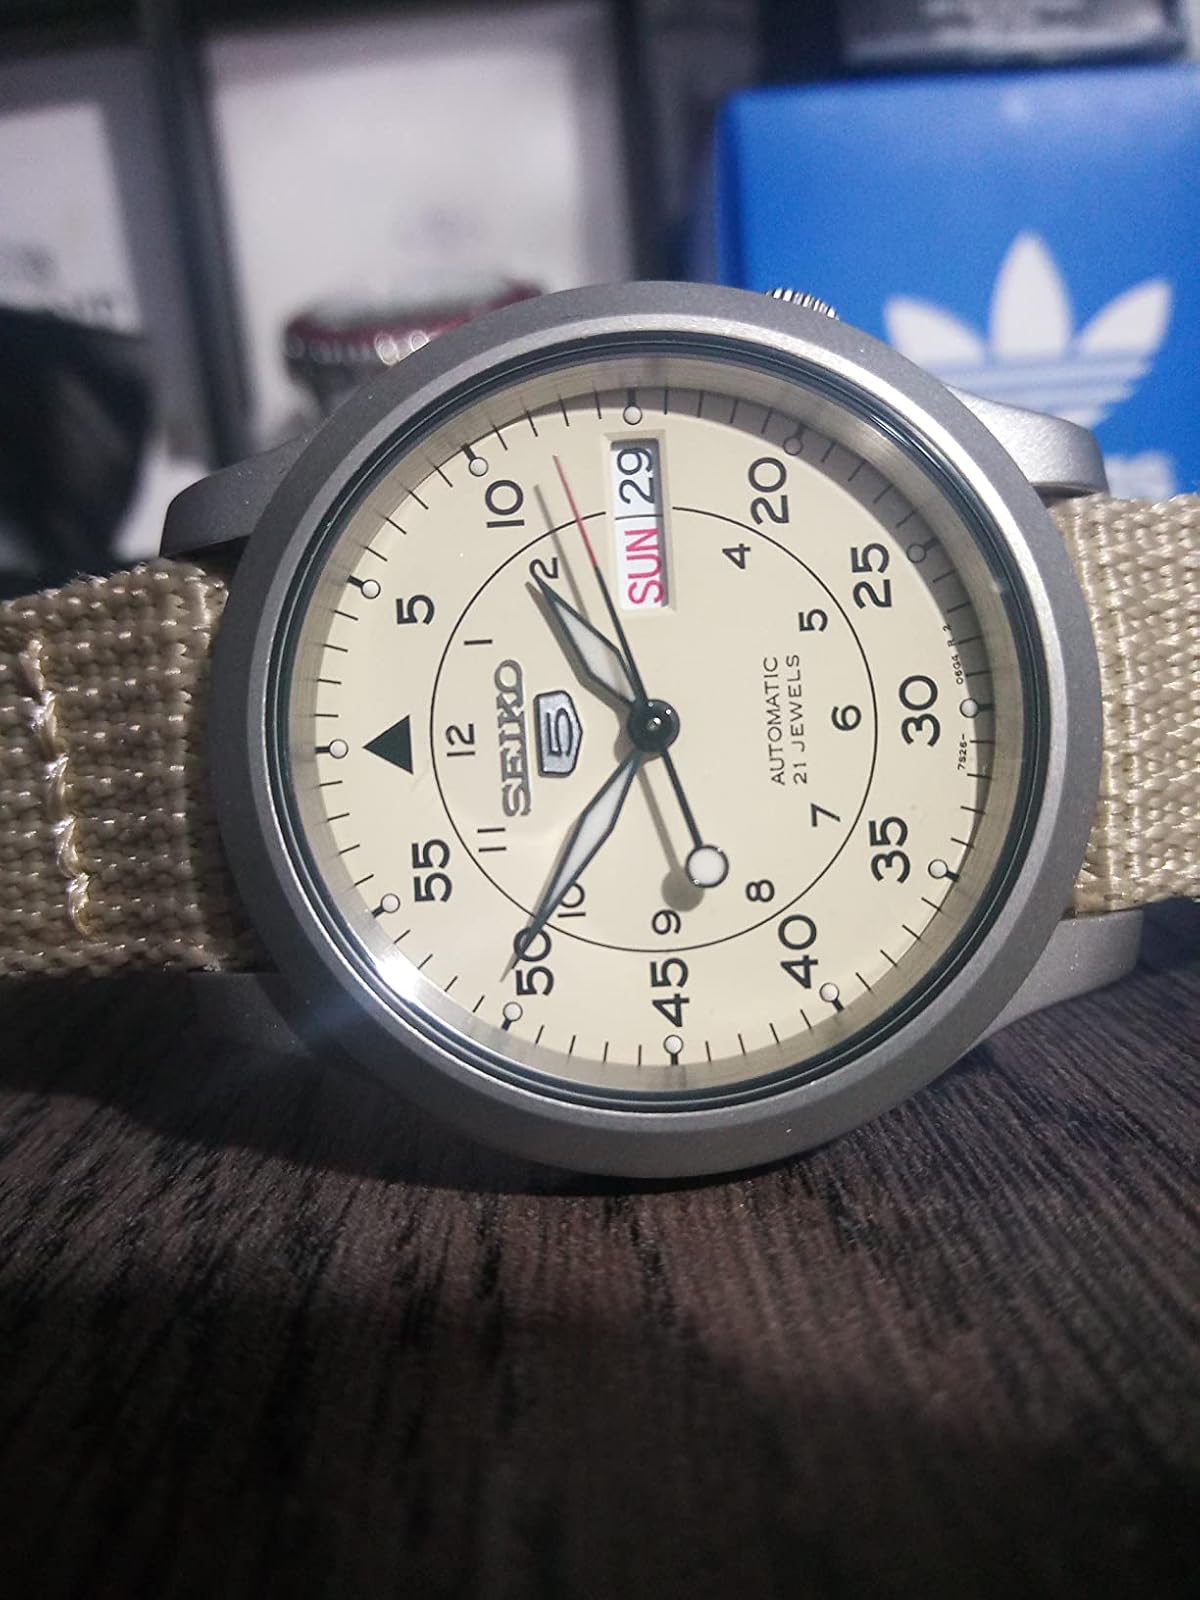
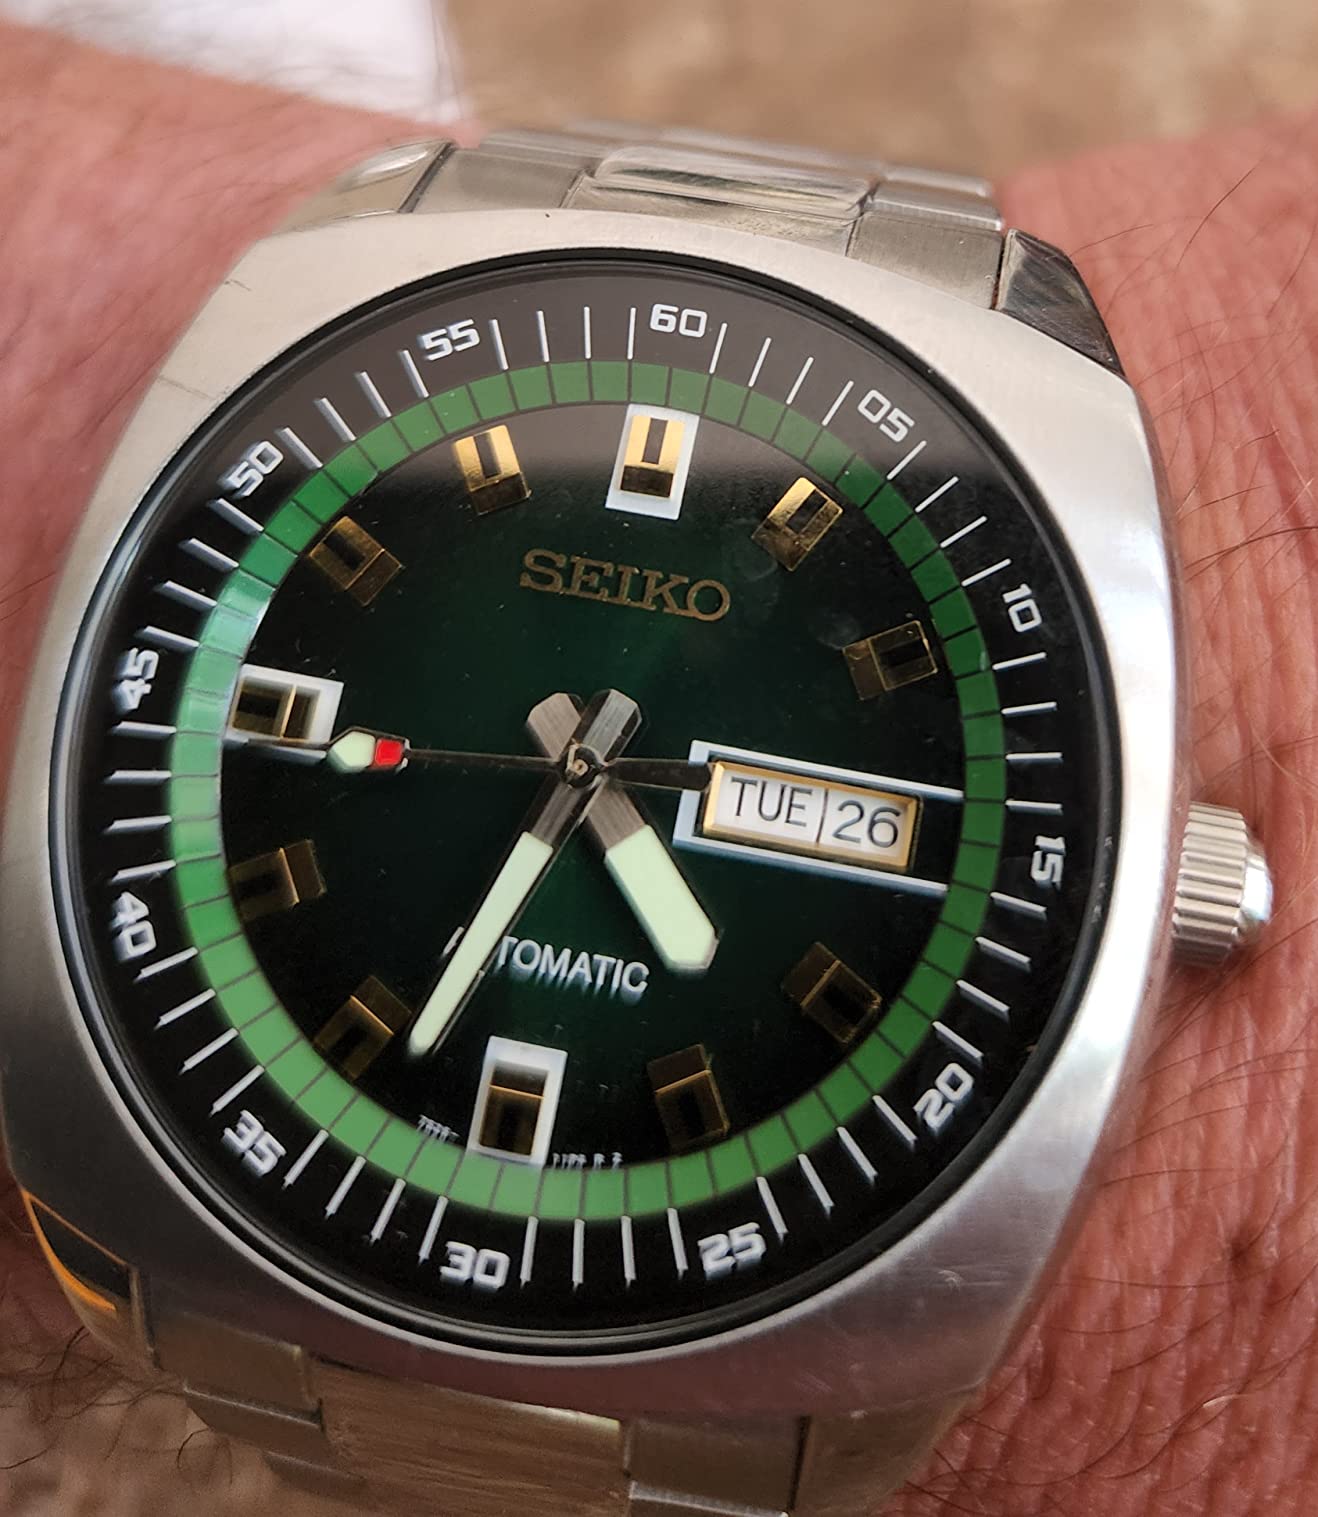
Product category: accessories_watch
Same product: no